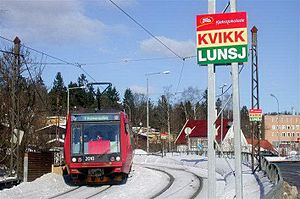
Kvikk Lunsj / Markedsføring og popularitet
Kvikk Lunsj-reklame ved Holmenkollen.
Kvikk Lunsj er kiksechokolade, der blev lanceret af slikproducentet Freia i 1937. Chokoladen består af fire aflange kiksbider omgivet af chokolade, og mellem kiksene er chokoladelaget tyndere sådan at der lettere at dele chokoladen.